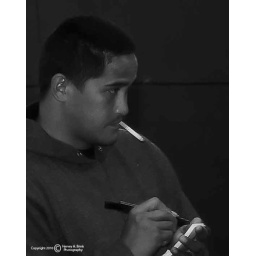
This man was busy counting fish dropped off by commercial fisherman at a fish processing plant on Maui.